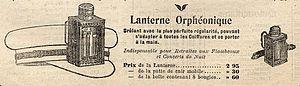
Lanterne orphéonique.
Orphéon désigne soit une chorale d'homme, soit un instrument de musique fixe, à cordes et à clavier, dans lequel le son est produit par une roue qui frotte les cordes comme dans une vielle à roue.